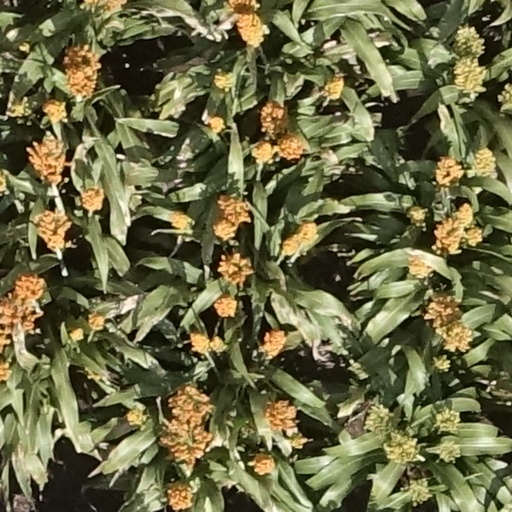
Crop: sorghum